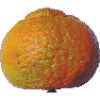
Label: Mandarine 1